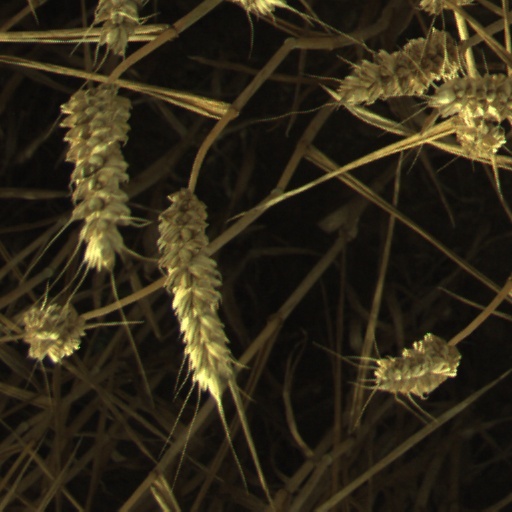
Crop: wheat